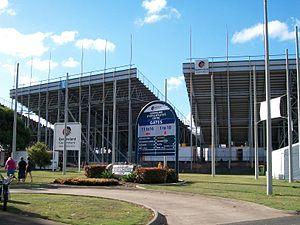
Le Queensland Sport and Athletics Centre est un stade situé au sud de Brisbane, dans l'État du Queensland en Australie. Il portait auparavant le nom de QE II et d'ANZ Stadium.